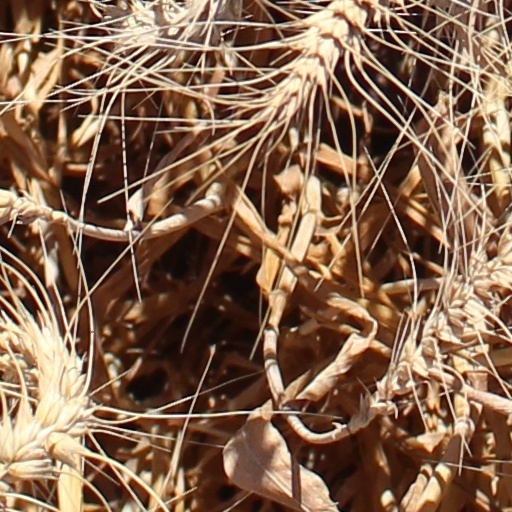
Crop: wheat